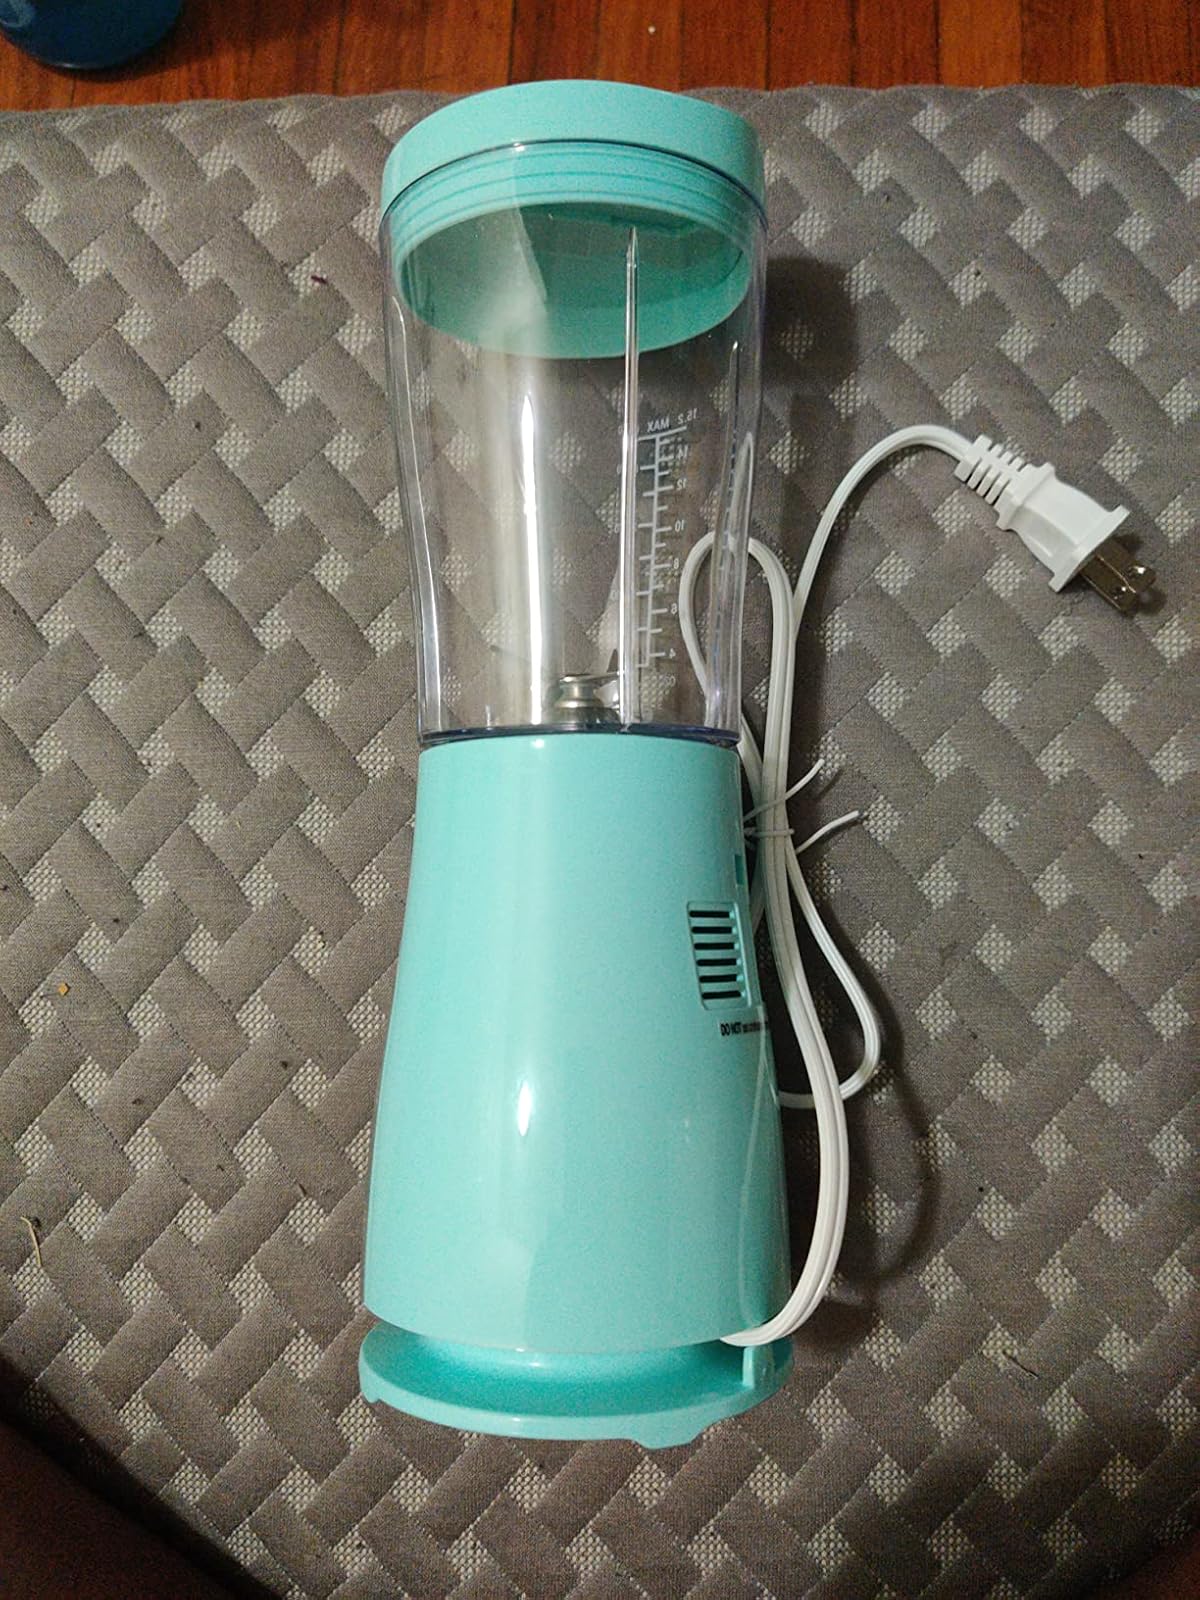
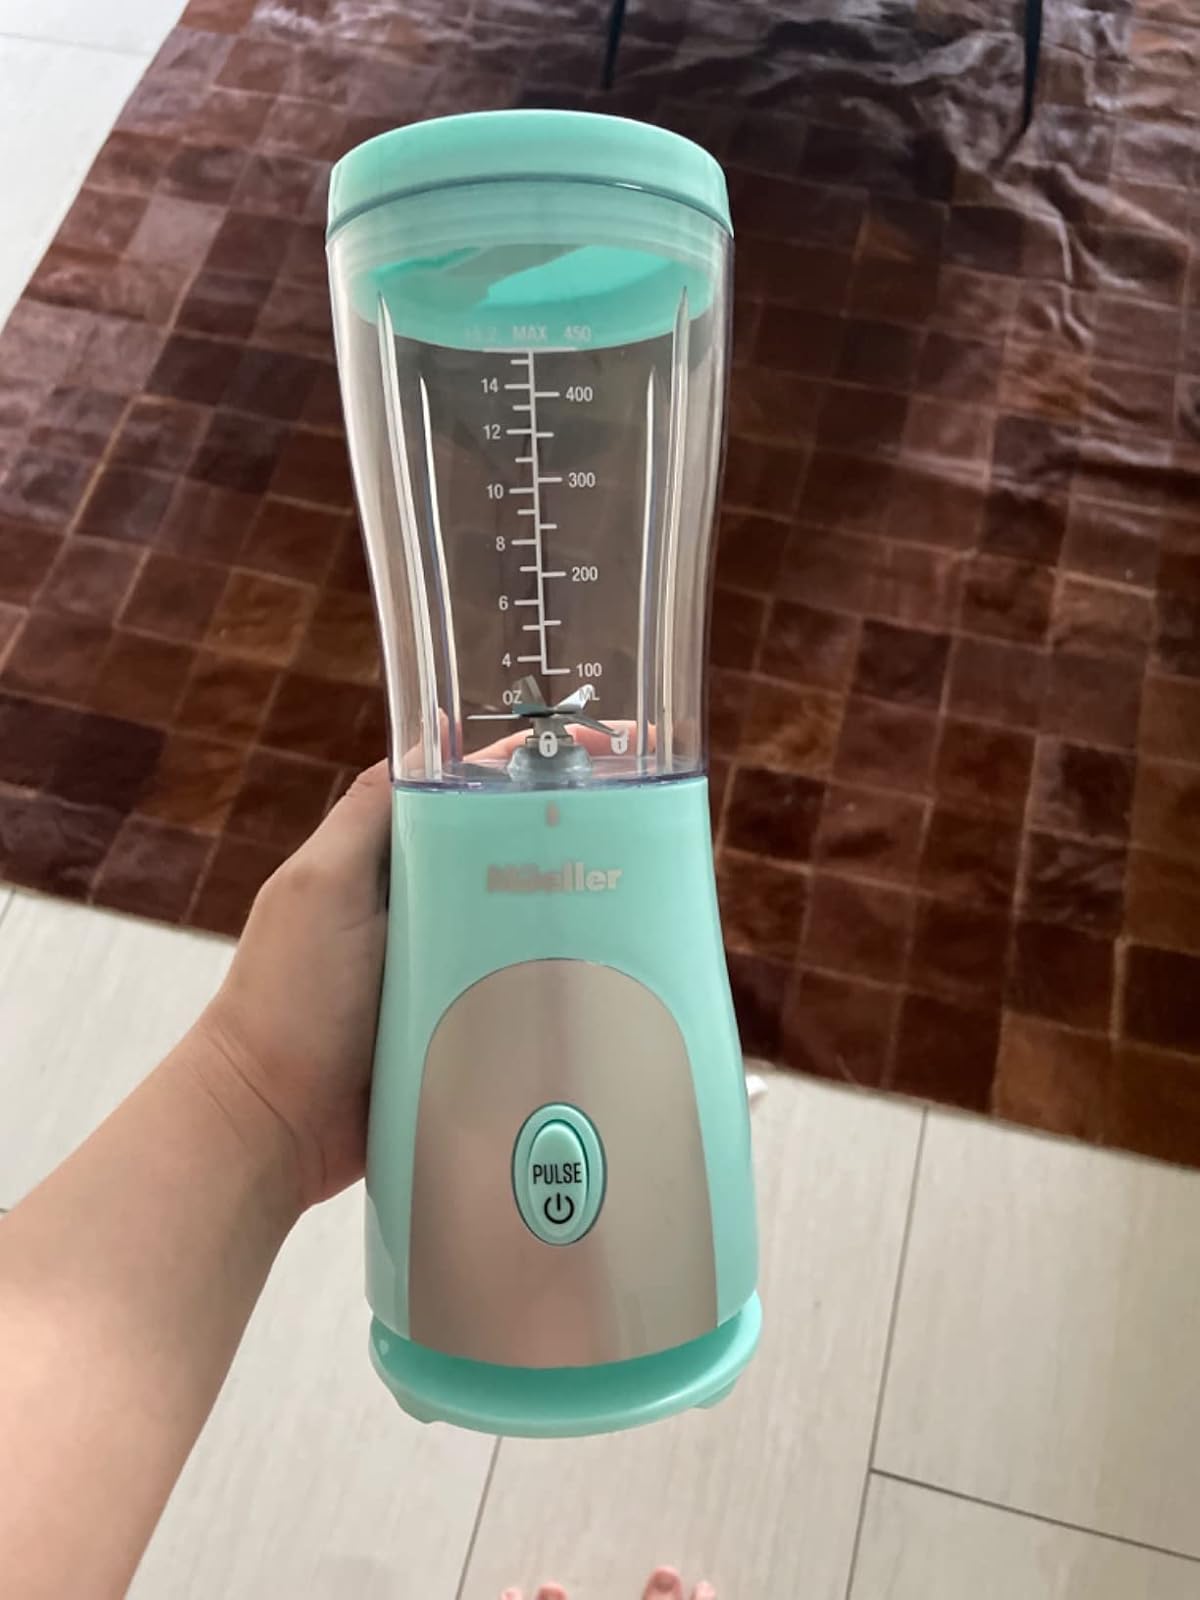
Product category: items_blender
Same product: yes